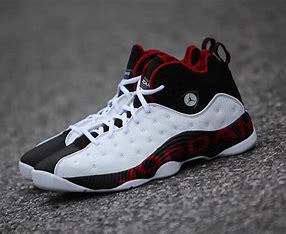
Brand: Jordan
Model: 2 Retro